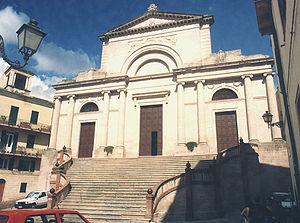
La liste suivante recense les cathédrales en Italie.
La cathédrale d'Ozieri est une église catholique romaine d'Ozieri, en Italie. Il s'agit de la cathédrale du diocèse d'Ozieri.